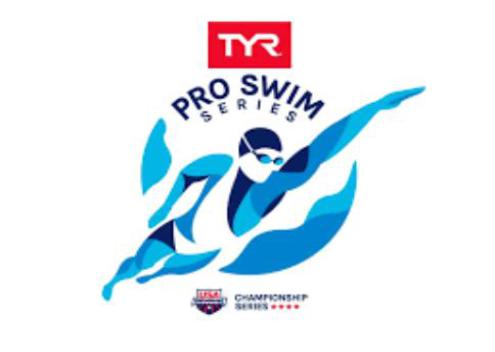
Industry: Clothes